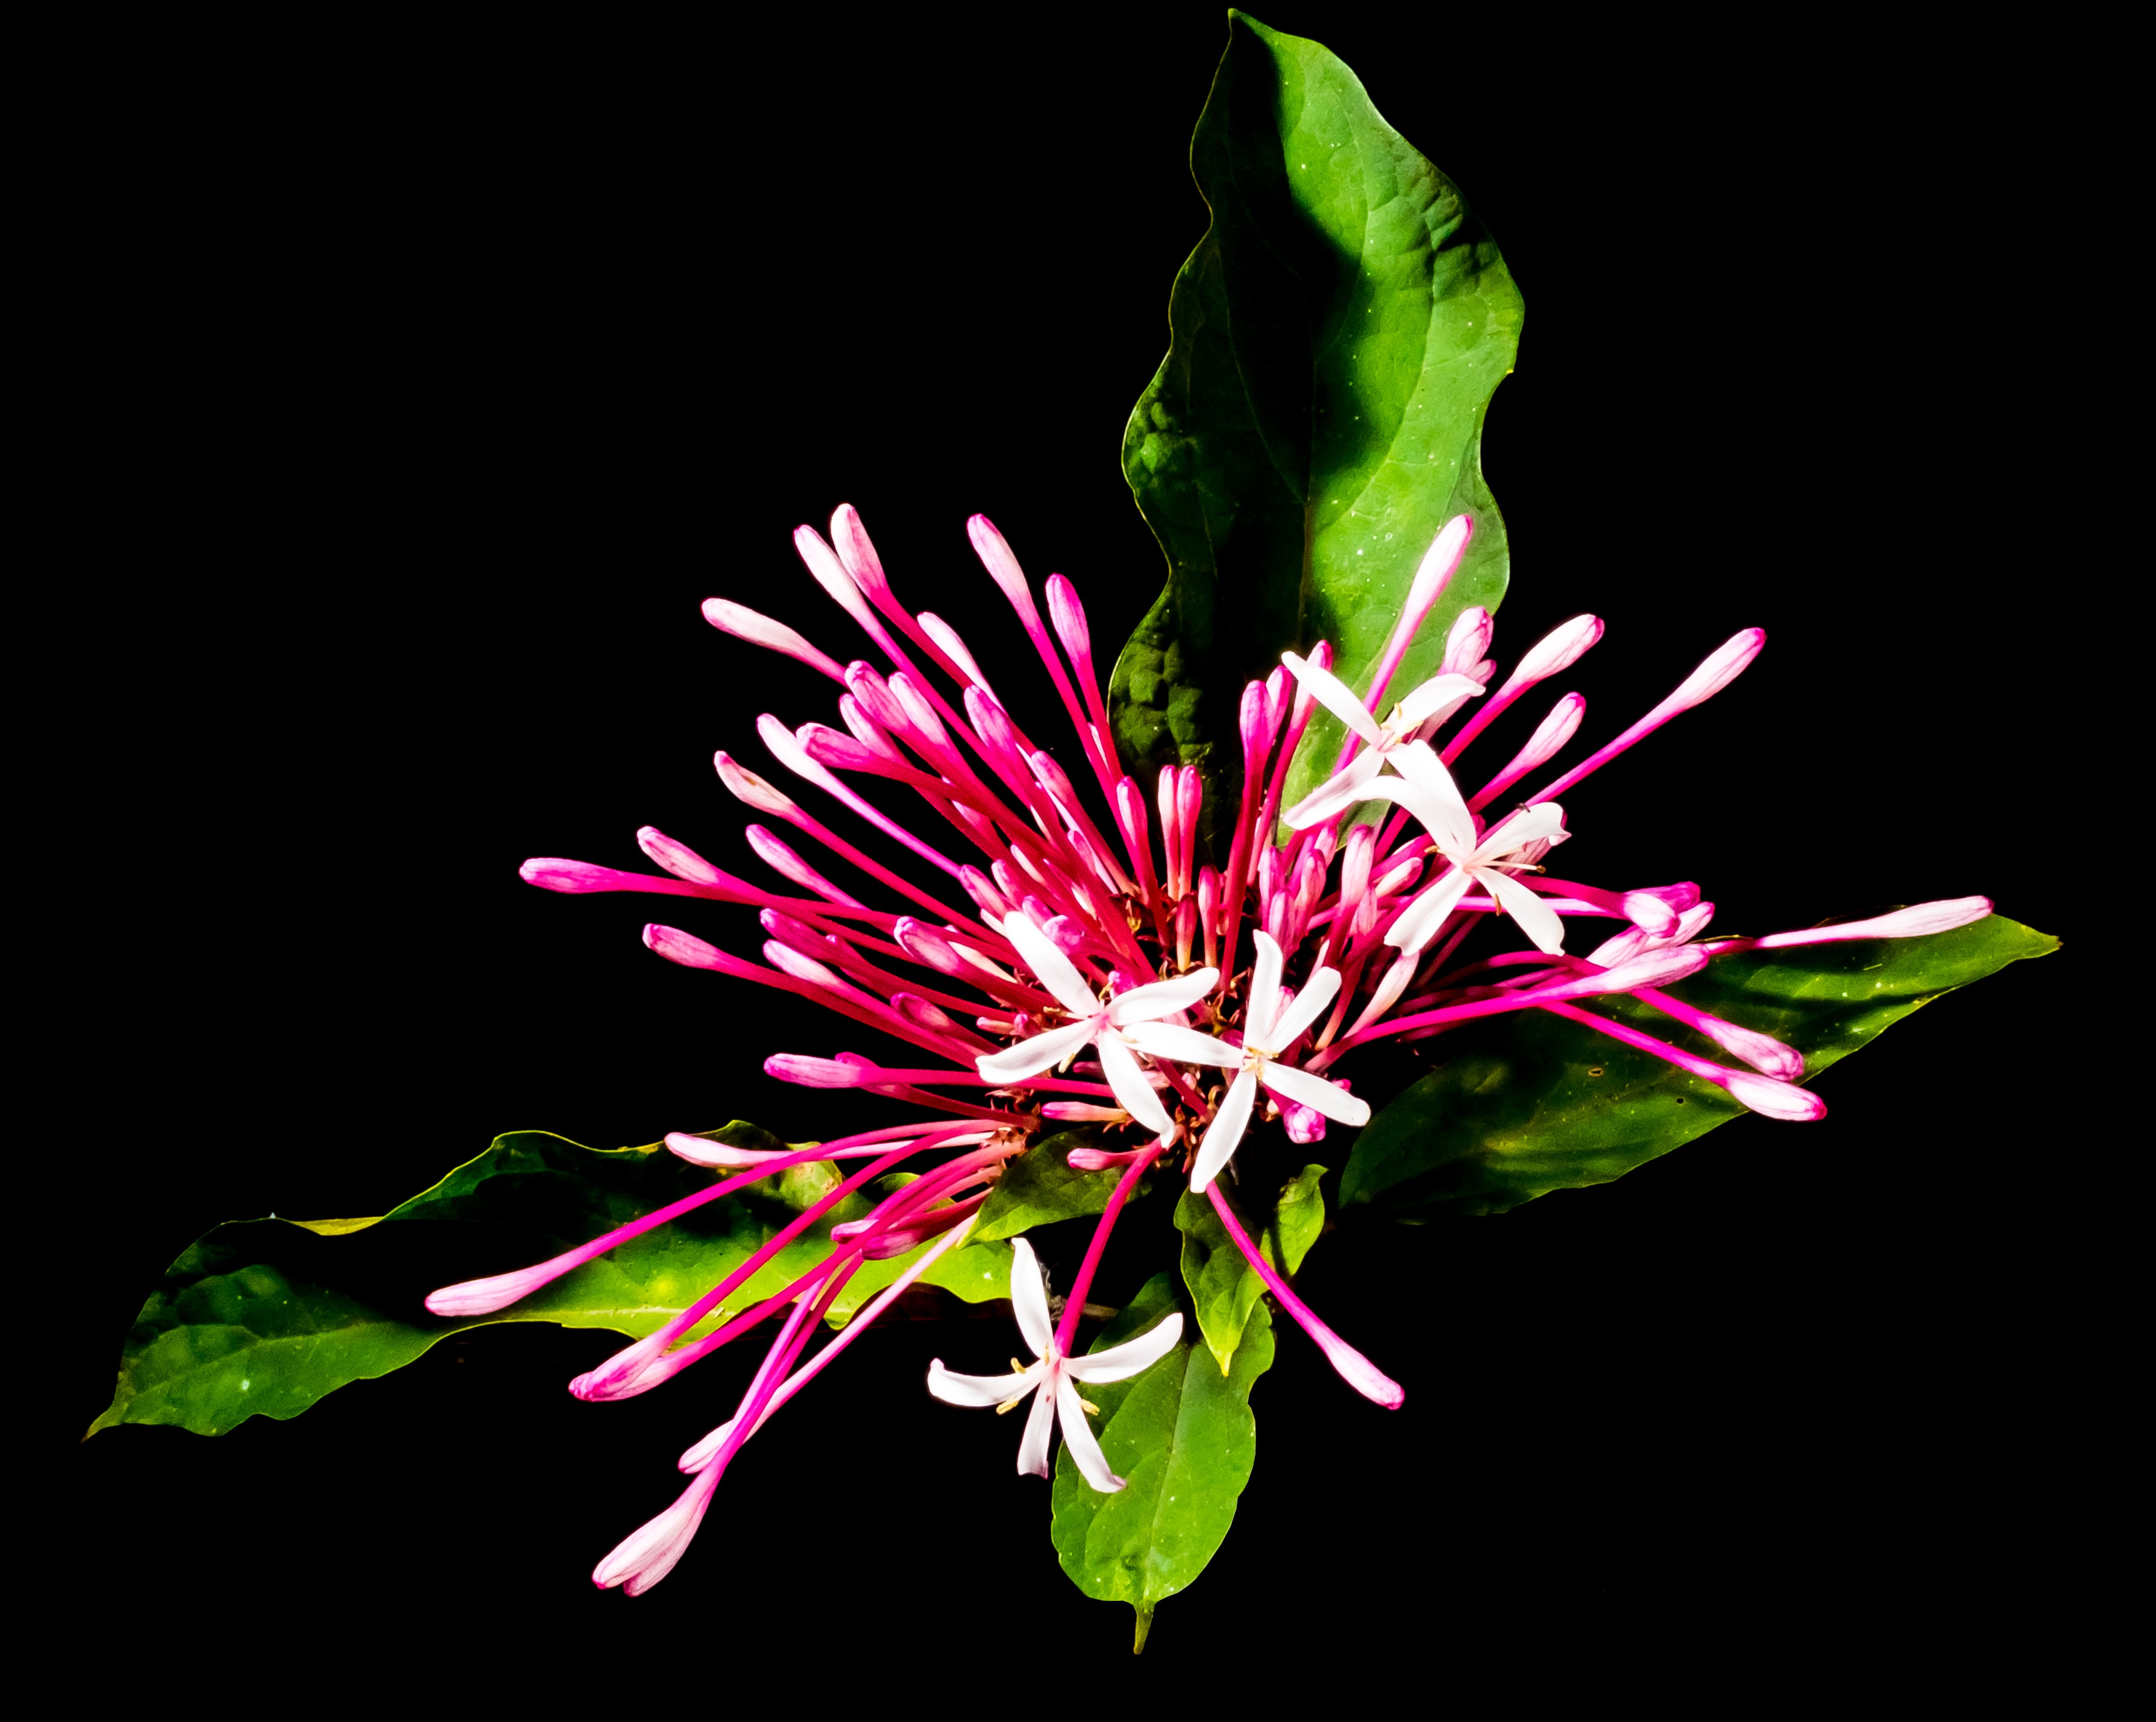
branch, blossom, plant, leaf, flower, petal, bloom, green, herb, botany, flora, wildflower, shrub, floristry, macro photography, flowering plant, land plant, lady sansai